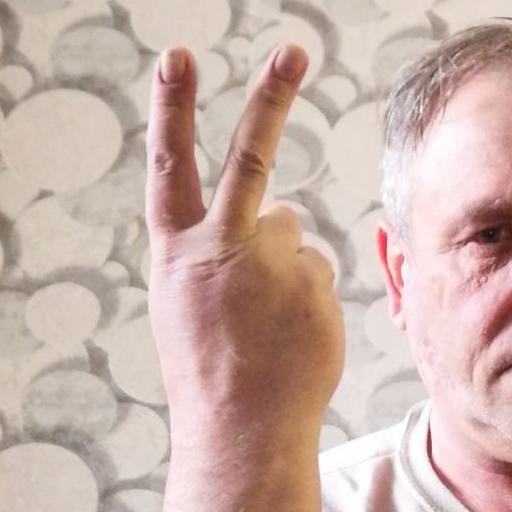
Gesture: peace_inverted